Turkic languages

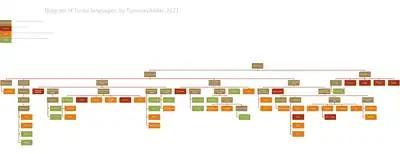
A classification scheme of all the Turkic languages

The following isoglosses are traditionally used in the classification of the Turkic languages: